Pizza Pizza

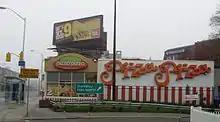
A Pizza Pizza restaurant on Danforth Avenue in Toronto

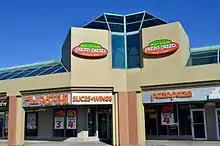
Pizza Pizza in Markham

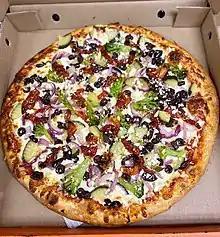
Pizza Pizza's Mediterranean Vegetarian Pizza

Pizza Pizza Ltd. is a franchised Canadian pizza quick-service restaurant with its headquarters in Toronto, Ontario. Its restaurants are mainly in the province of Ontario while others are located in Quebec, Nova Scotia, New Brunswick, Newfoundland and western Canada. Franchises in western Canada are mostly run through Alberta-based subsidiary Pizza 73. It has over 500 locations, including over 150 non-traditional locations.